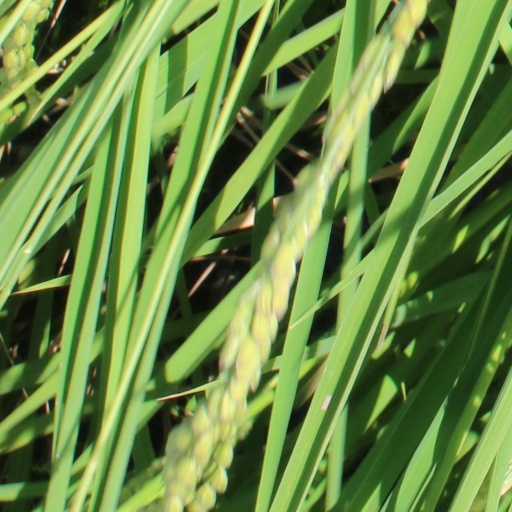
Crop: rice